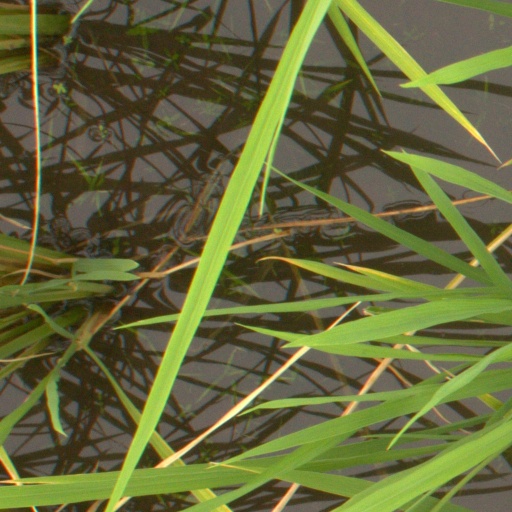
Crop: rice